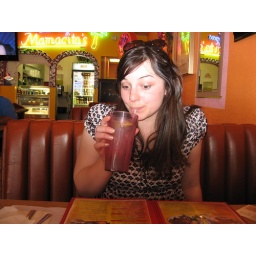
megan enjoys water in a large pink glass.